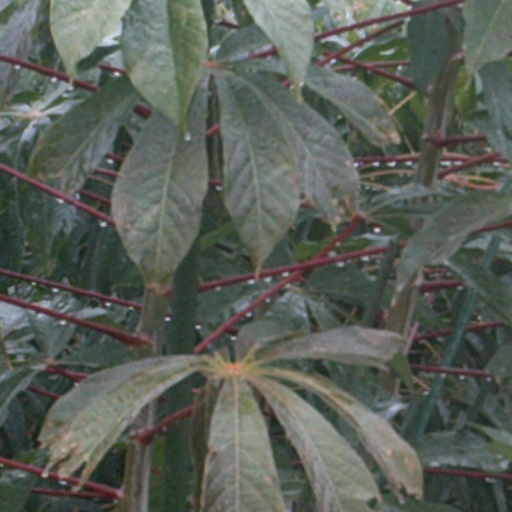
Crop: cassava